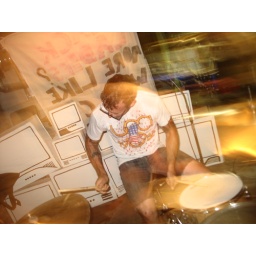
mauled by tigers fest--- black ladies